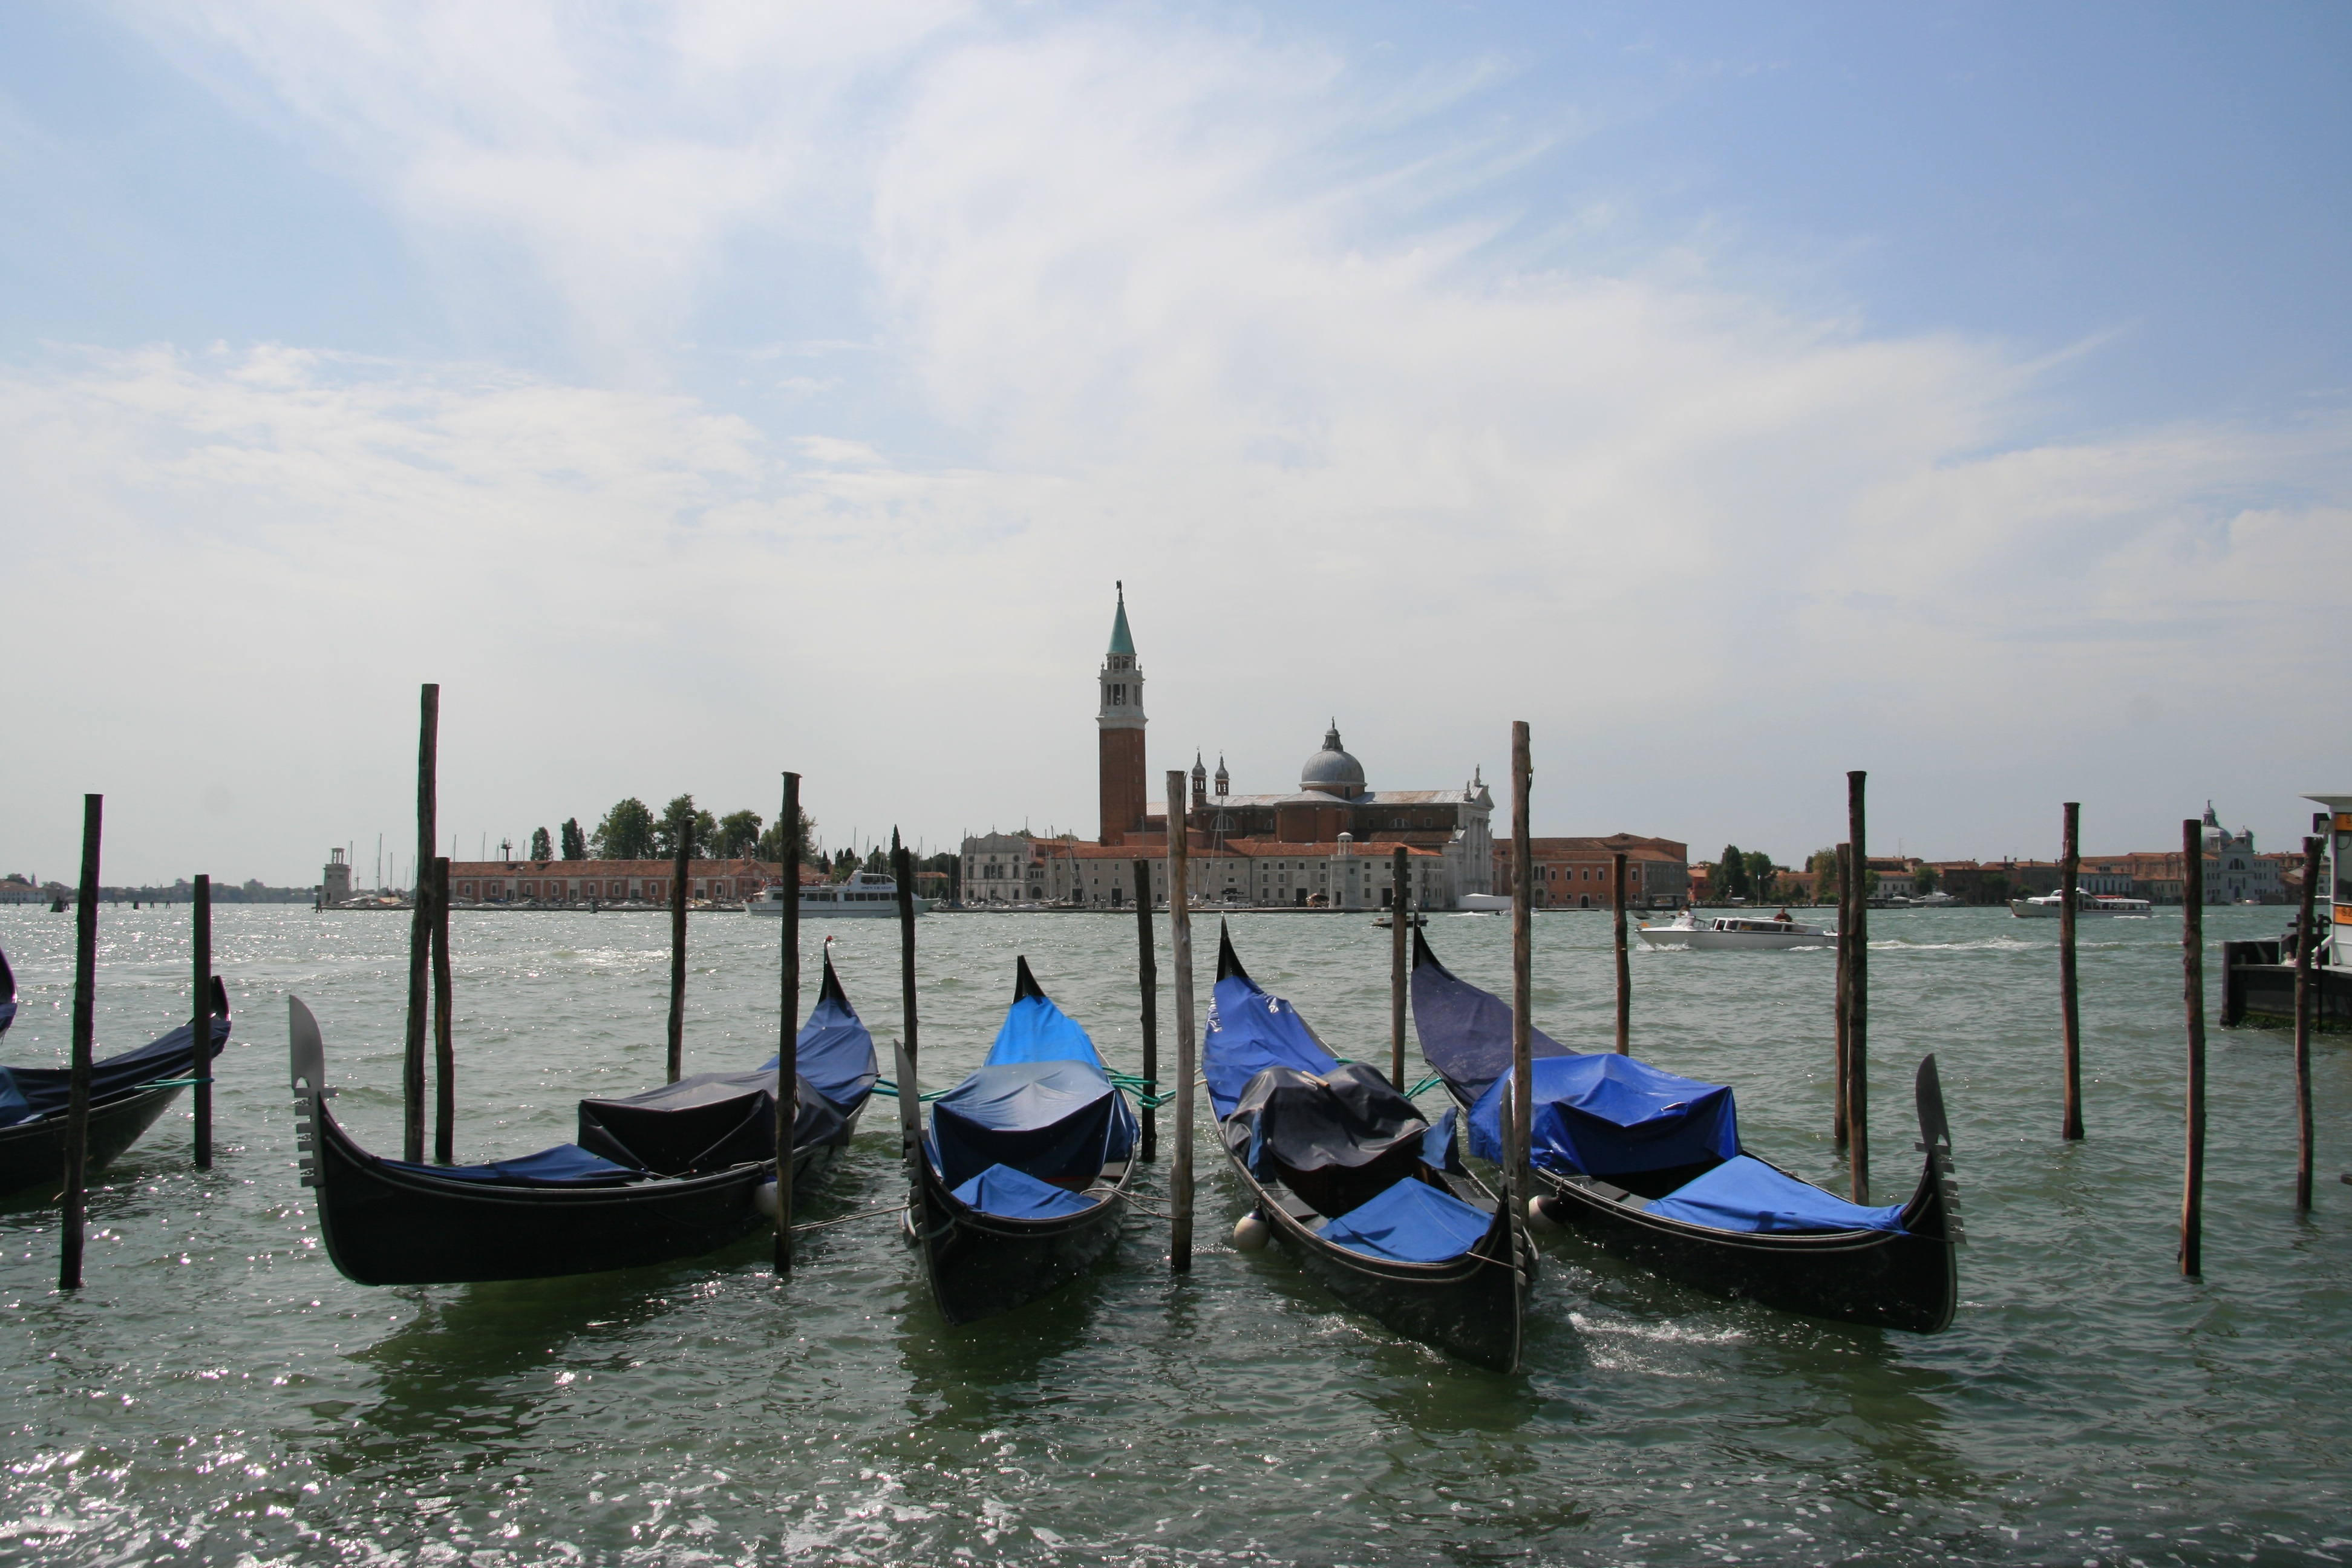
sea, boat, paddle, vehicle, italy, venice, blue, boating, gondola, gondolas, watercraft, watercraft rowing